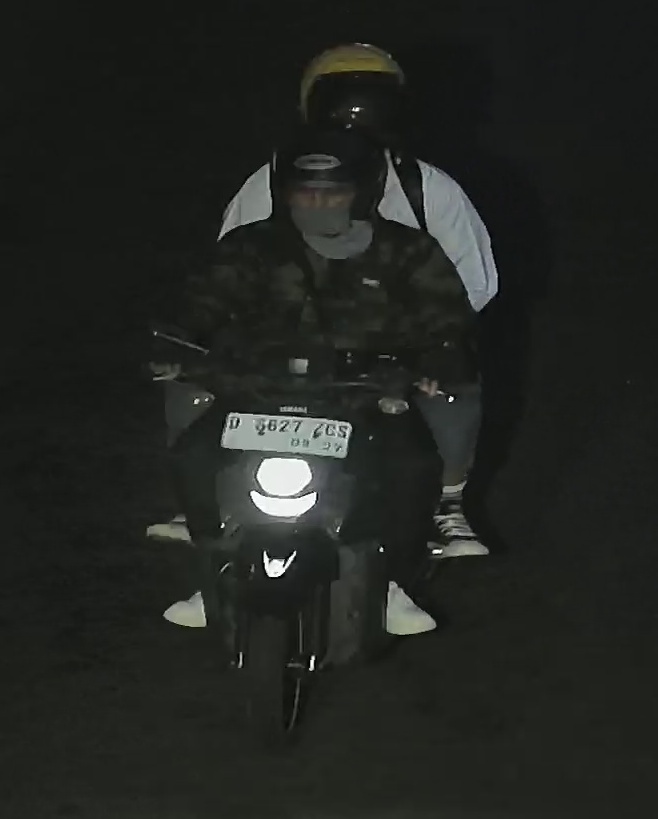
person-with-helmet: 2
person-without-helmet: 0